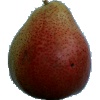
Label: Pear Forelle 1